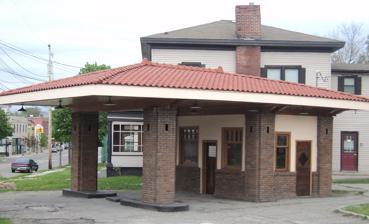
Building: Pulver Brothers Filling Station
Country: United States of America
Year built: 1923
United States historic place Pulver Brothers Filling Station U.S. National Register of Historic Places Location 127 W. Grand River Ave., Lansing, Michigan Coordinates 42°44′50″N 84°33′12″W / 42.74722°N 84.55333°W / 42.74722; -84.55333 ( Pulver Brothers Filling Station ) Built 1923 ( 1923 ) Architectural style Craftsman NRHP reference No. 16000507 Added to NRHP August 4, 2016 The Pulver Brothers Filling Station is a former filling station located at 127 W. Grand River Avenue in Lansing, Michigan . It was listed on the National Register of Historic Places in 2016. History Elmer Pulver was the owner of a hardware store. In the early 1920s, he and his brother Benjamin founded the Pulver Brothers Sinclair Oil company, affiliated with Sinclair Oil Corporation . By 1924, Pulver Brothers had constructed four filling stations around Lansing, including this one which was built in 1923. A fifth station, unlike this one in architectural style, was added in 1925, and by 1930 the company owned eight stations. The Pulver Brothers owned and operated the Grand River Avenue filling station until 1938, after which other owners operated it as a filling station until 1953. After ceasing to be used as a filling station, it housed a dry cleaners until 1956, and then remained vacant until 2009.  The building was rehabilitated, and opened in 2011 as a drive through coffee shop and cafe. The coffee shop closed in 2014, and the building reopened as Scoop's Ice Cream Parlor in the spring of 2016. Description The Pulver Brothers Filling Station is a small one-story brown brick and stucco Craftsman building with a red hipped terra cotta tile roof. The design is representative of type of filling station commonly built in the 1920s, having a small "house" with an attached canopy. The "house" section measures 12 feet by 20 feet, and is constructed of brick at the bottom with stucco above. Brick runs up each corner to form a simple pier; An additional pair of free-standing piers, located 23 feet in front of the house section, support the end of the canopy. The original main entrance to the building is flanked by two large four-over-one windows. A second entrance is located on the opposite corner. References